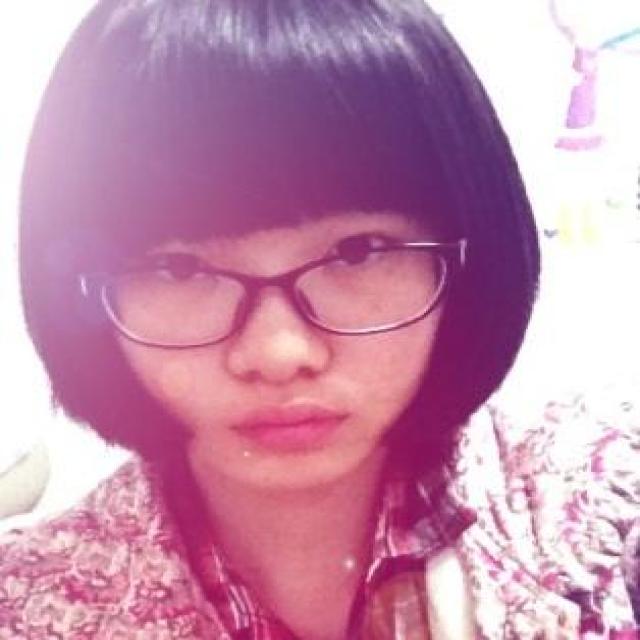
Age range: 13-20